The Truth (The X-Files)

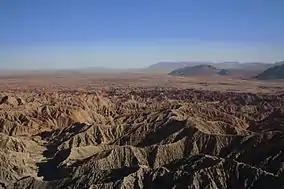
The shot is of a barren desert environment. There are several canyons, and it is framed against a blue sky.

The episode—like the rest of seasons six through nine—was filmed in Los Angeles. The first scene, featuring Mulder breaking into a military base, was shot inside a hydroelectric power plant in the Sierras east of Fresno, California. The rooms that were featured in the episode were the main rooms for the power plant, which "The X-Files" design team redecorated; the crew later called the set the "war room". Most of the decoration and interior scene was done by the visual effects crew; the only visible part seen in real life was a large sump pump. Bill Roe, the cinematographer for the episode, spent "four or five days lighting [the] set" for filming. Kim Manners called his work "a great job".